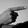
ASL letter: G